Dura-Europos church

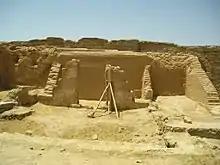
From the inner courtyard to the remains of the rooms to the west. In the background the city wall.

The new building was about long and wide, and was close to the city wall, from which it was separated by a street. The house consisted of a peristyle with living rooms on all four sides. In the north was the entrance into an anteroom that led into the peristyle, which had two columns on the east side. Some rooms were high and other rooms were probably about high. There was a staircase to the roof and a small basement.